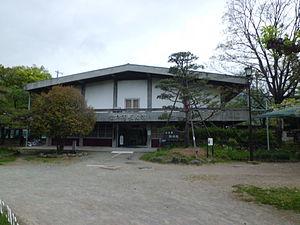
Kanae Yamamoto, né le 24 octobre 1882 et mort le 8 octobre 1946, est un artiste japonais connu pour ses gravures et peintures yō-ga de style occidental. Il est le créateur du mouvement sōsaku hanga où l'artiste assure entièrement seul la réalisation de ses œuvres, en opposition aux méthodes de travail collectif en usage au sein des ateliers traditionnels d’ukiyo-e et de shin hanga. Promoteur de l'éducation artistique des enfants, il est aussi à l'origine des mouvements d'arts folkloriques qui continuent à avoir de l'influence au Japon.